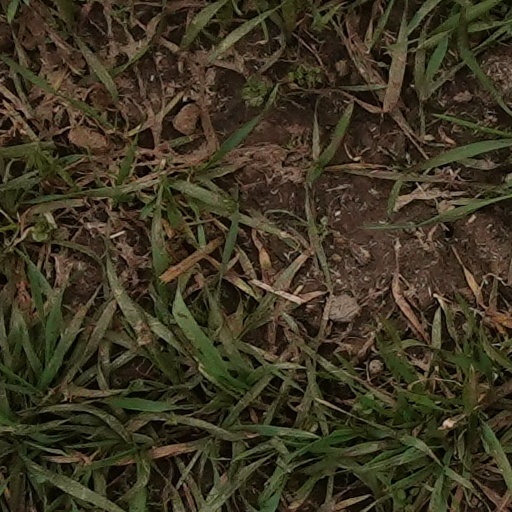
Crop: wheat